Broken Sword: The Shadow of the Templars

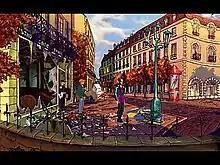
Left to right: Sergeant Moue, George Stobbart, and Nicole Collard standing in front of the Café de la chandelle verte in Paris

Discovering a tripod mentioned in the manuscript being housed in a local museum, George visits the site from where it came from at Lochmarne, Ireland. He learns that the archaeologist who found it, Peagram, had disappeared, leaving a package in the care of his assistant. The assistant is abducted by Khan outside a local pub, dropping the package. George tracks it down; it contains a gem mentioned in the manuscript. At the excavation site, he locates a mural pointing him to the Montfauçon in Paris. In Paris, George investigates a hospitalised man named Marquet who wanted the gem, and learns the tripod is to be stolen, moments before Marquet is murdered. George and Nicole thwart the theft, and hold on to the tripod.